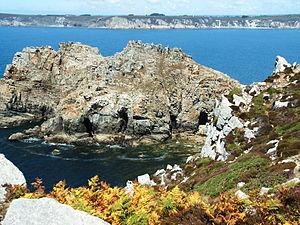
Pointe de Dinan, ou Château de Dinan), sur la presqu'île de Crozon, dans le Finistère, Bretagne, France
La presqu'île de Crozon est située dans le Finistère en face de Brest. Elle est englobée en totalité dans le parc naturel régional d'Armorique et les espaces maritimes qui l'entourent sont en partie englobés dans le parc naturel marin d'Iroise, parc national créé en 2007.
La pointe de Dinan est une pointe de Bretagne dans la presqu'île de Crozon, marquant la limite nord-ouest du cap de la Chèvre. Elle est située au sud de Camaret-sur-Mer, sur le territoire de la commune de Crozon.